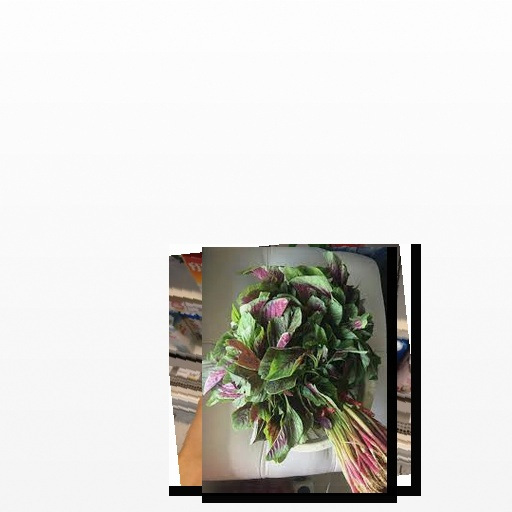
Food items: amaranth, vanilla_yogurt